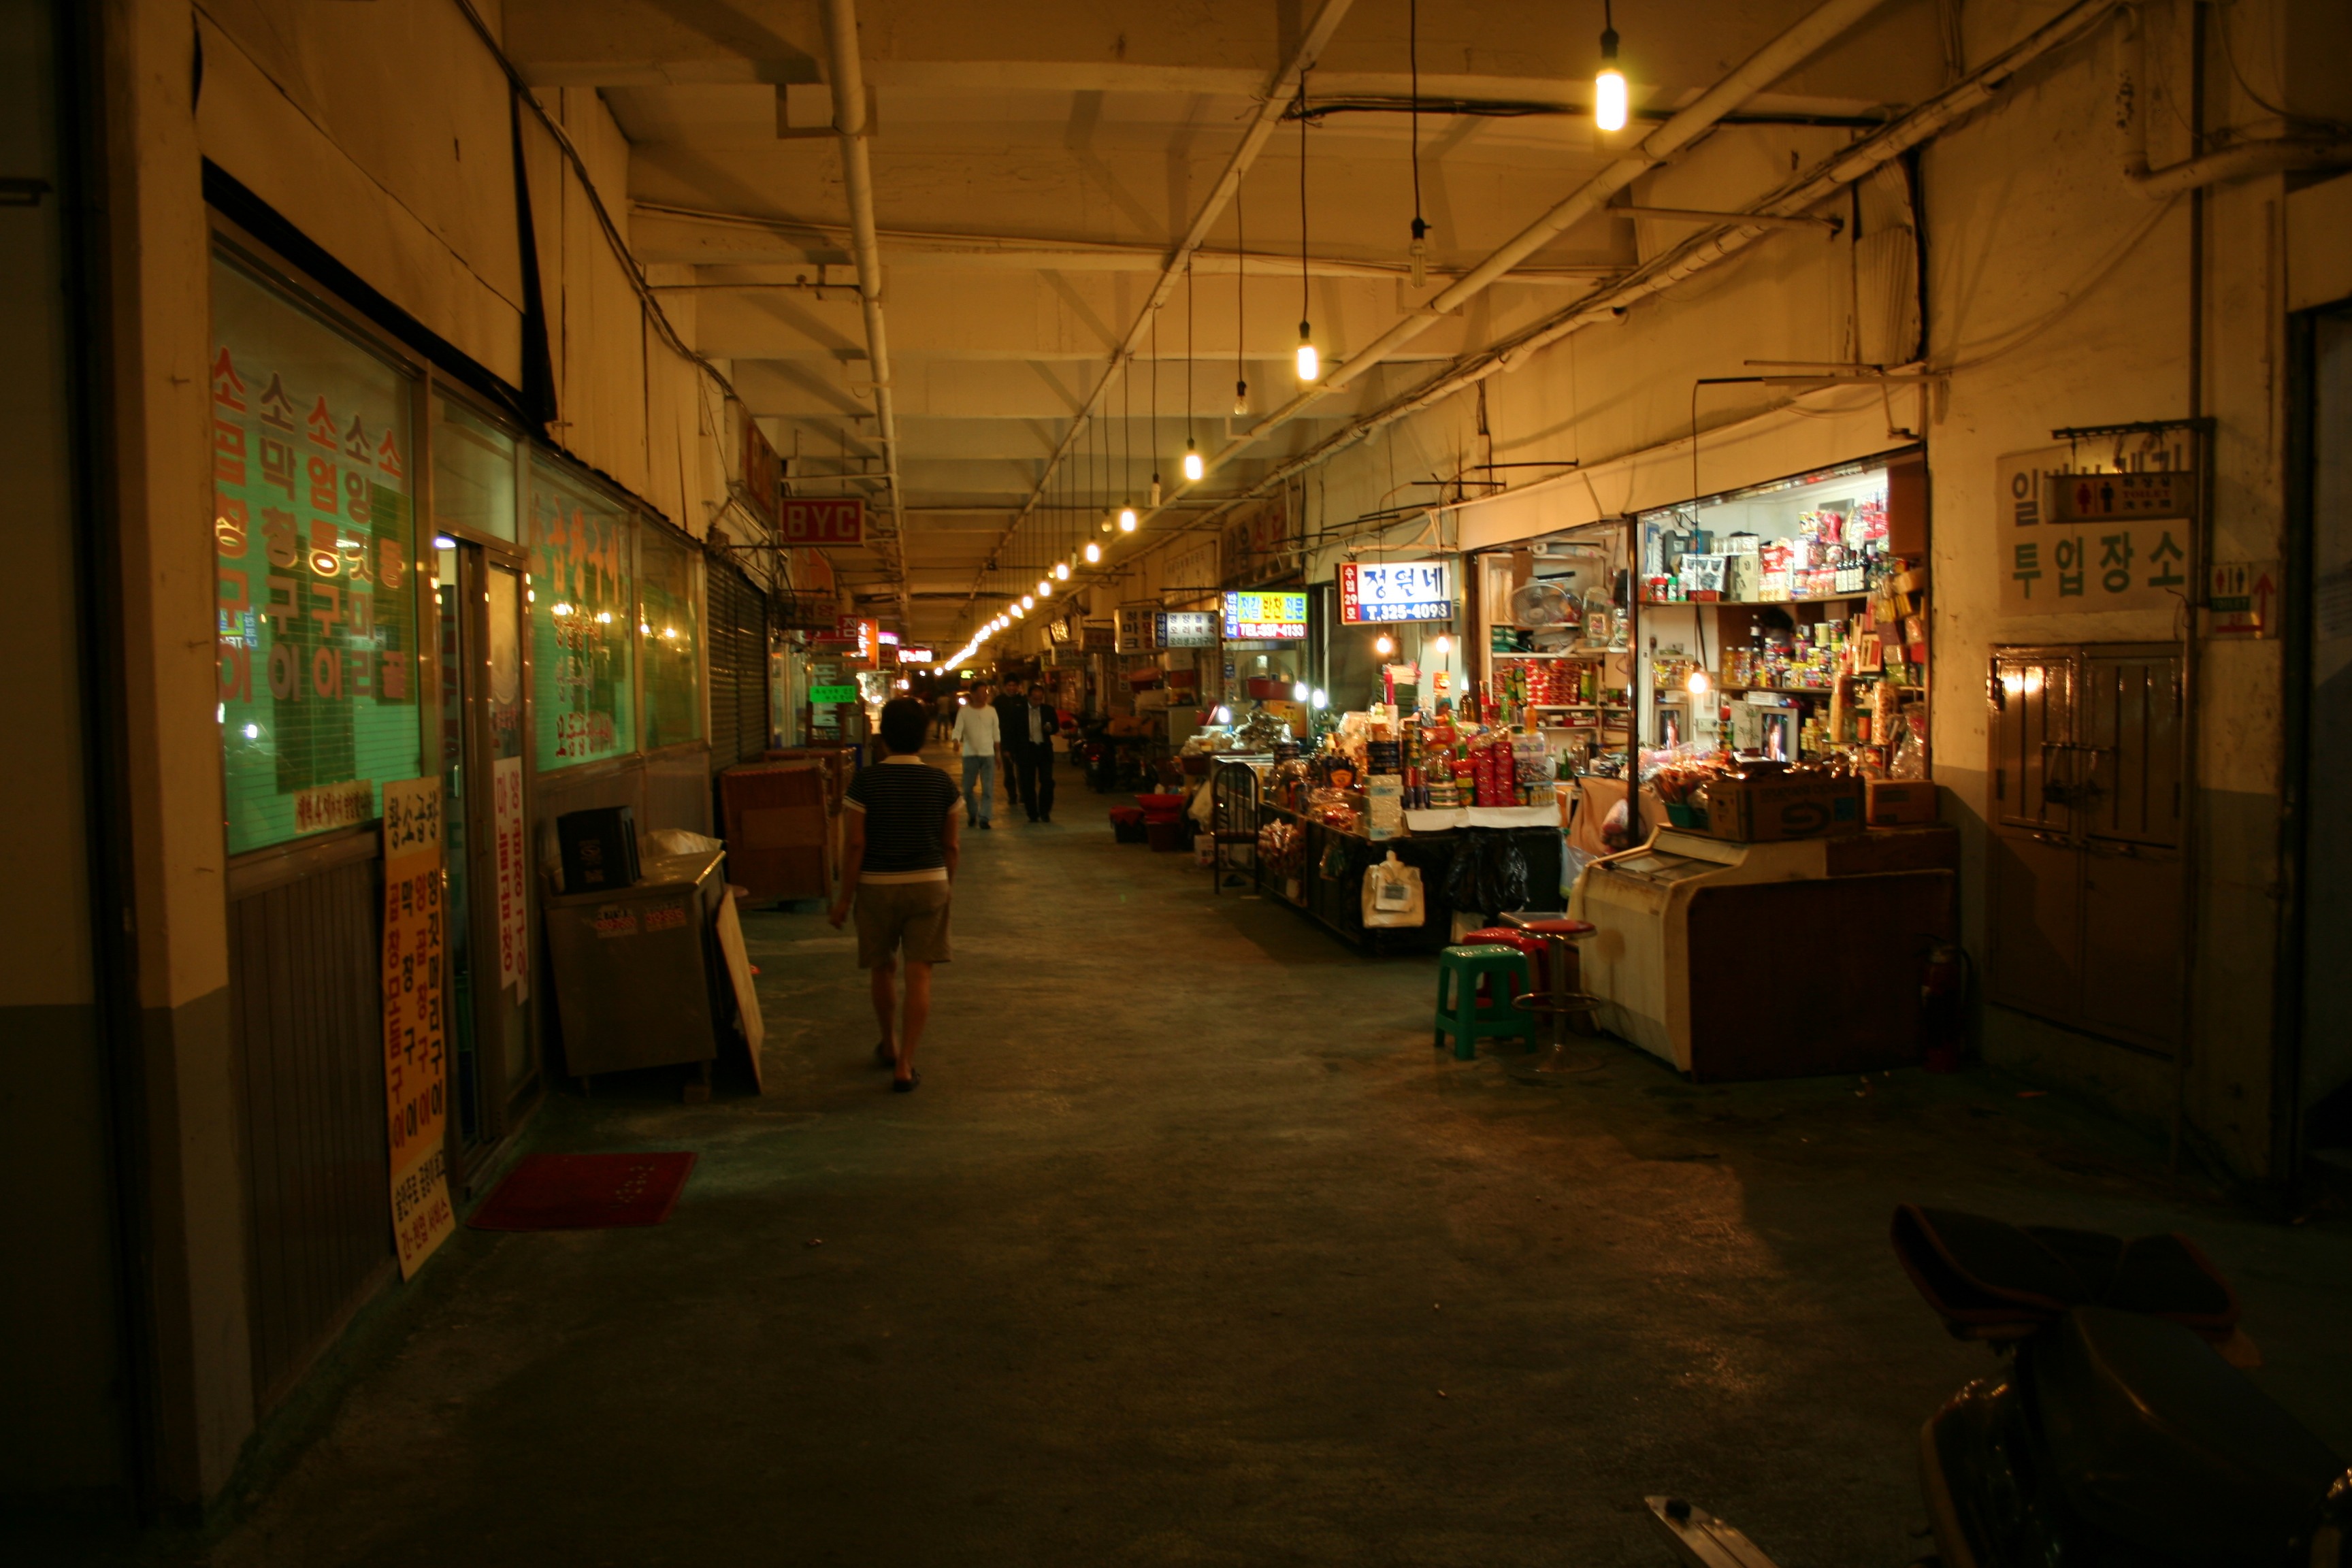
street, night, city, food, asia, market, korea, economy, seoul, old market, korean, vendors, urban area